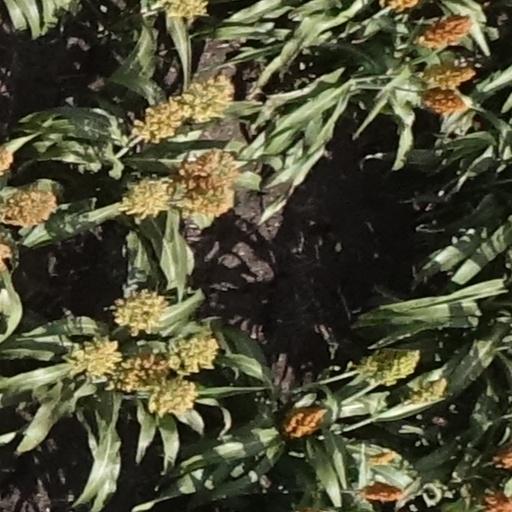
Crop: sorghum